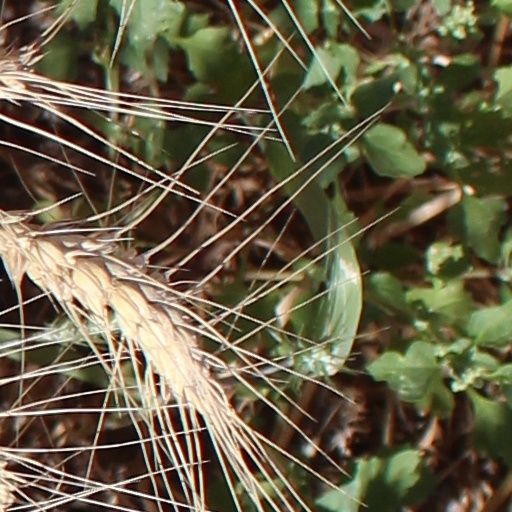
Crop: wheat